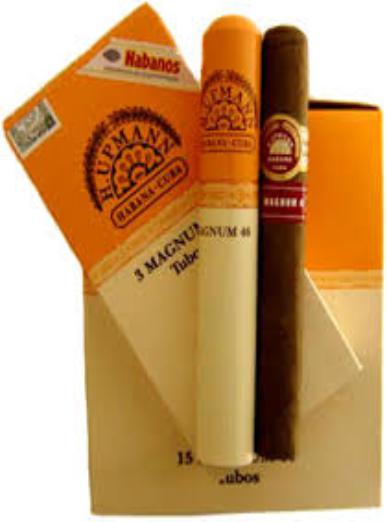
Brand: H. Upmann
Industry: Leisure